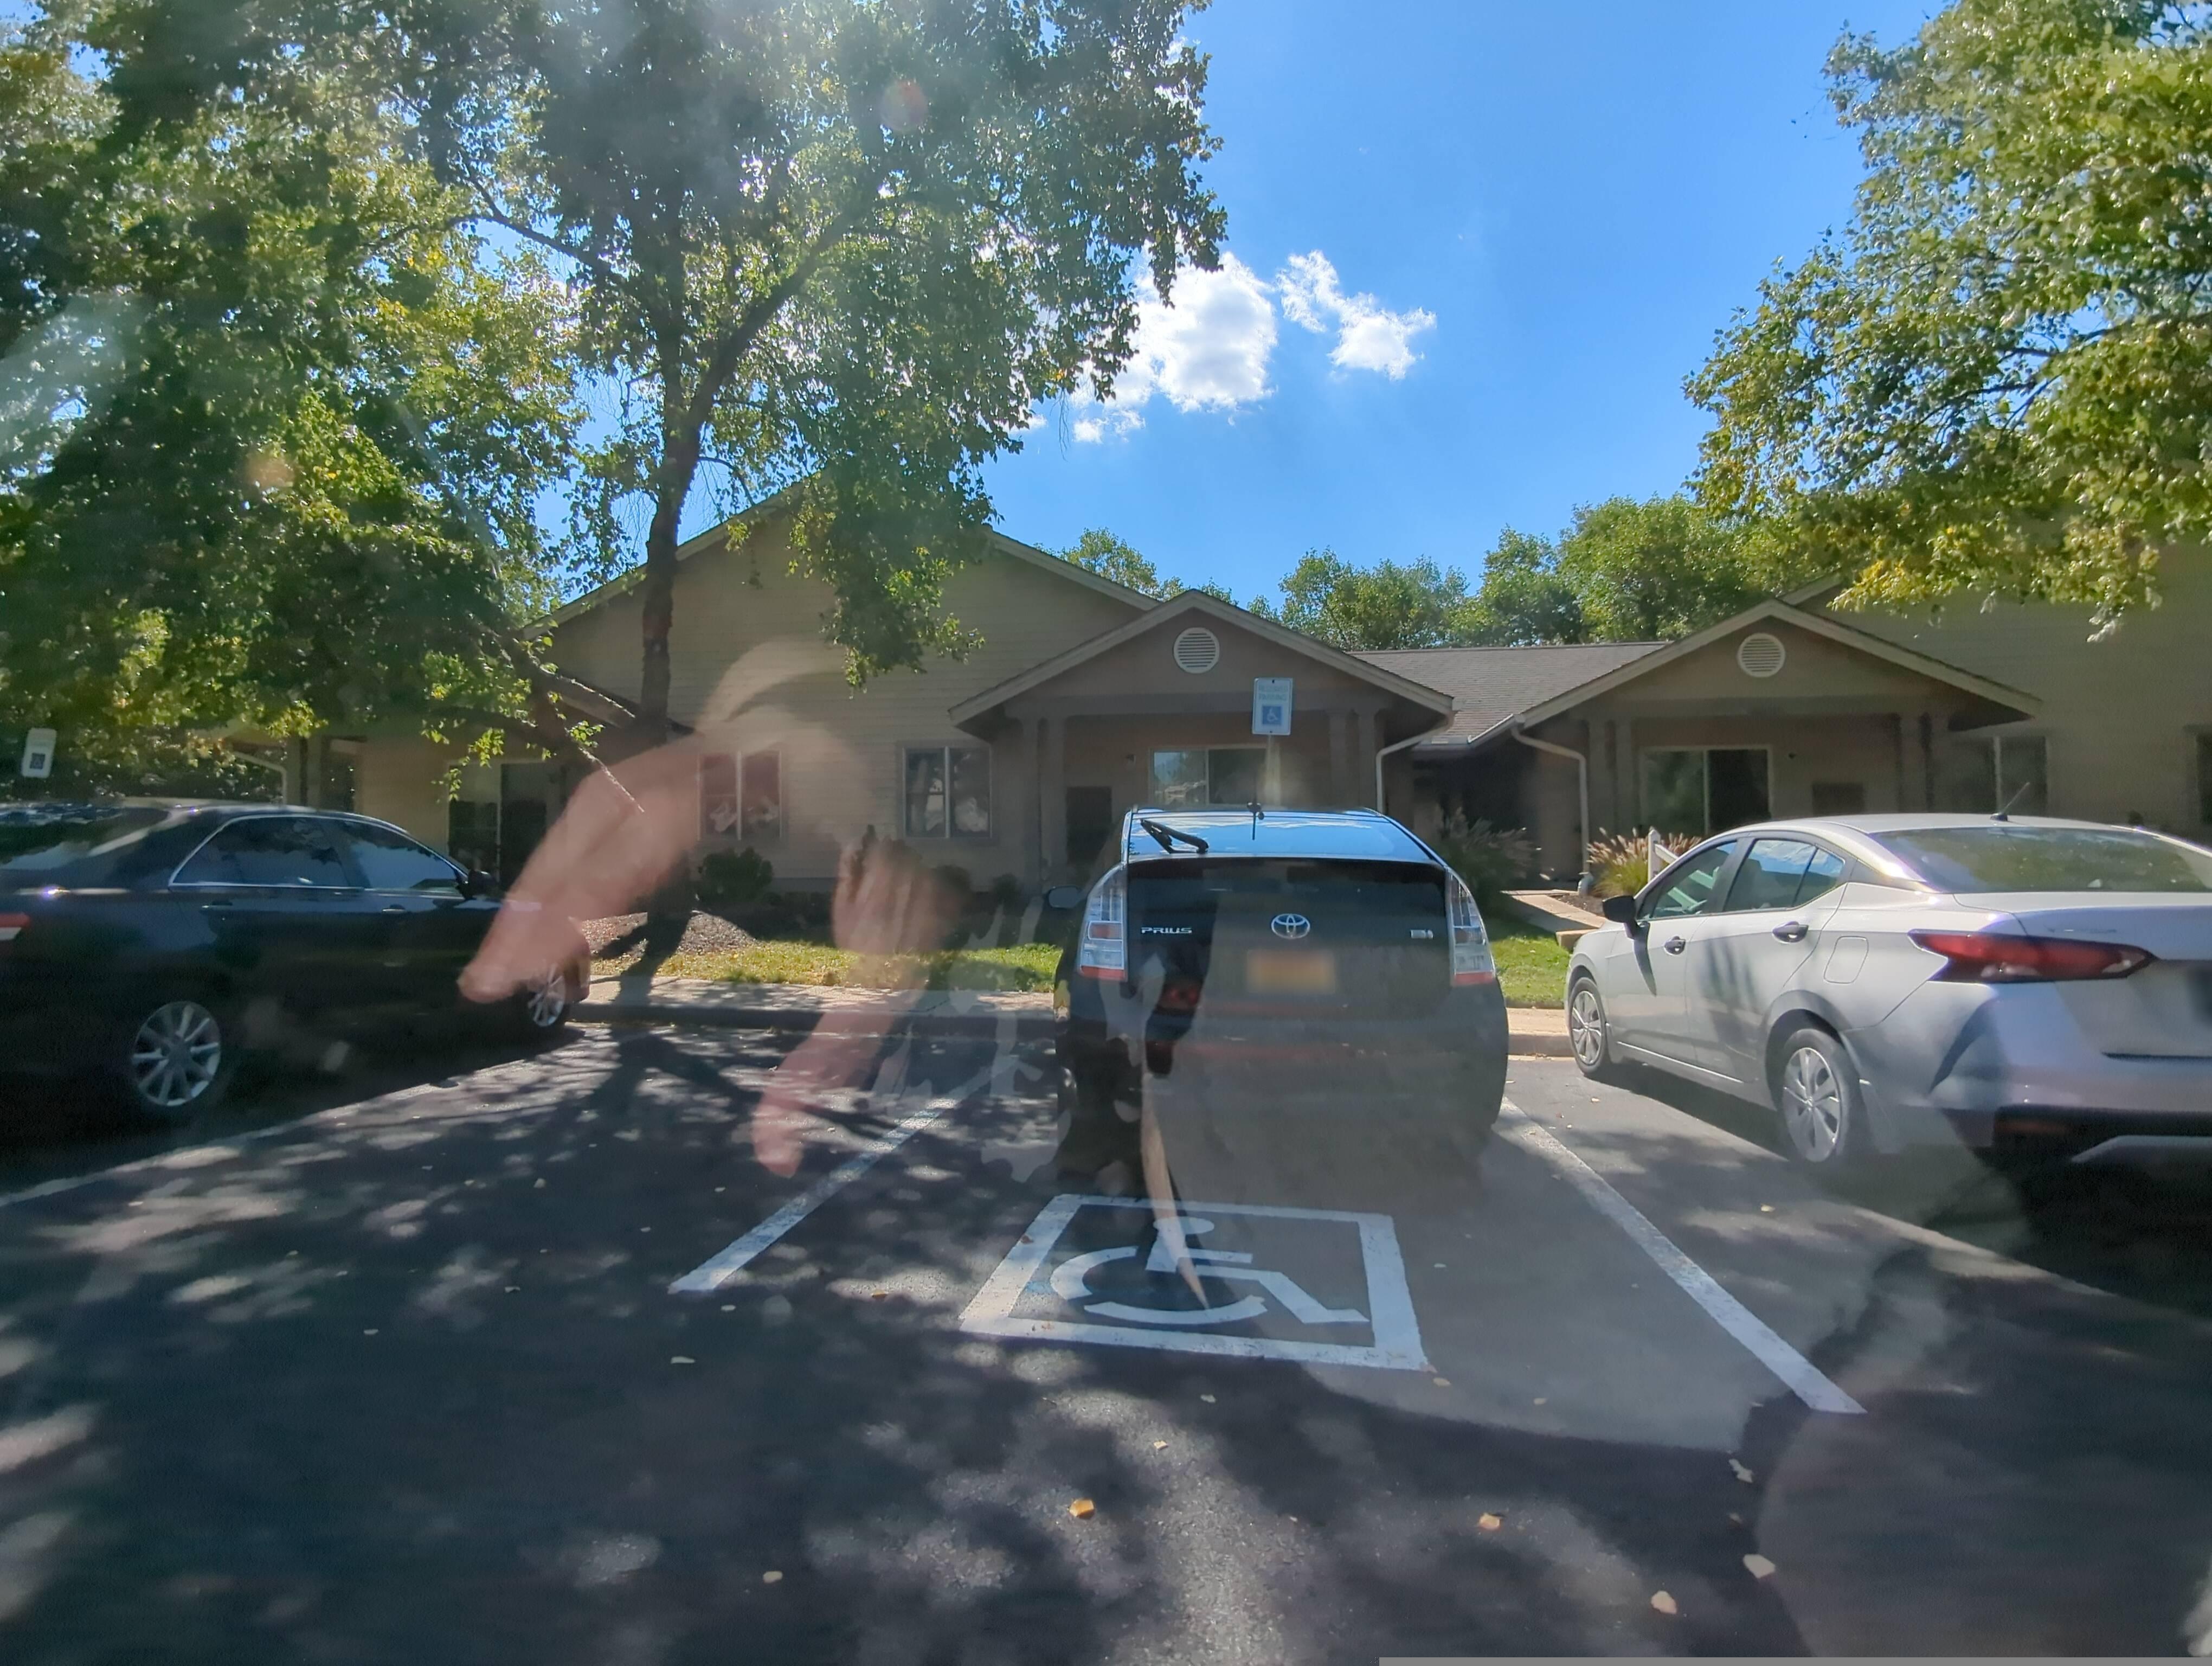
Feature: Wheelchair
State: Maryland
Country: United States
Date: 2024-09-10T18:46:26.374000+00:00